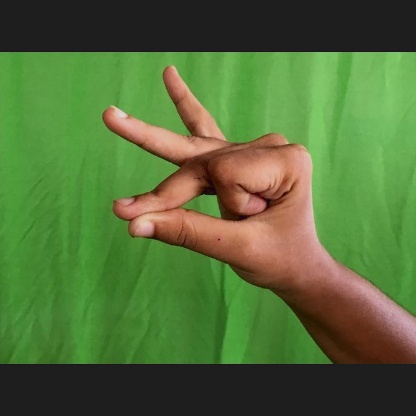
Mudra: Bramaram